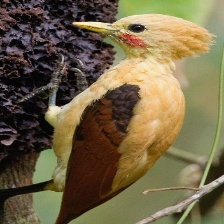
Species: CREAM COLORED WOODPECKER
Scientific name: CELEUS FLAVUS